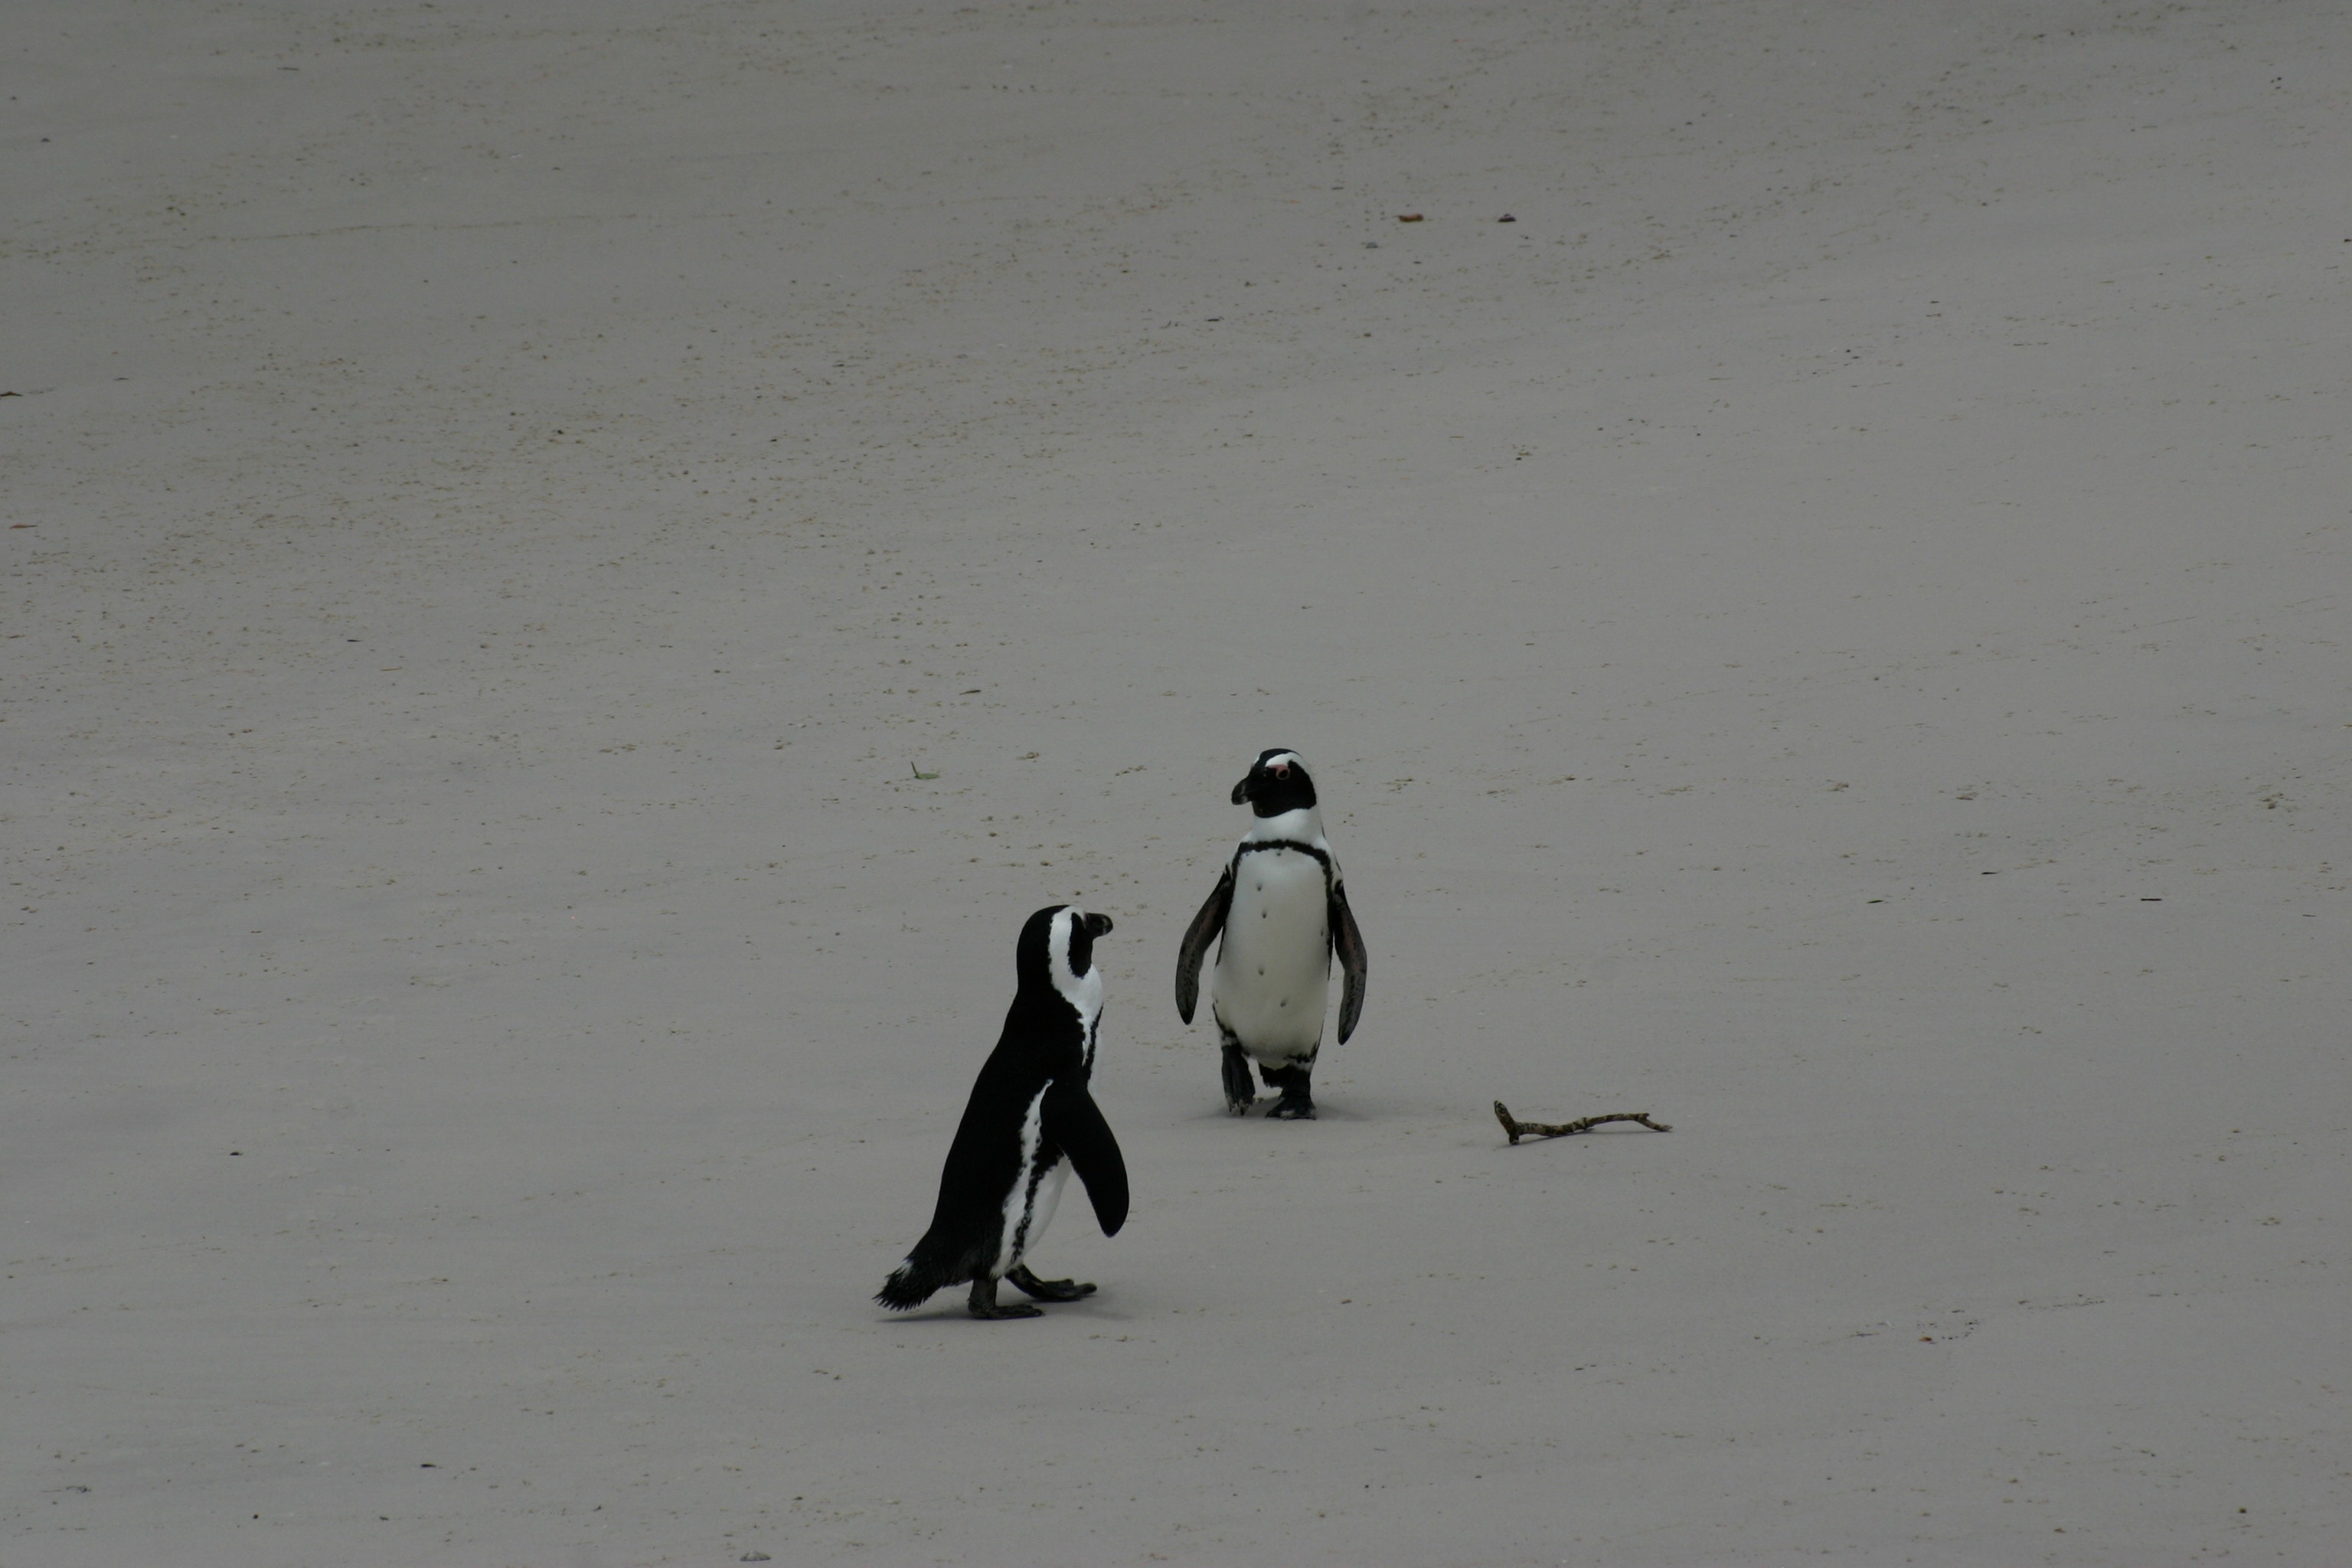
snow, bird, wing, fauna, penguin, vertebrate, flightless bird, perching bird